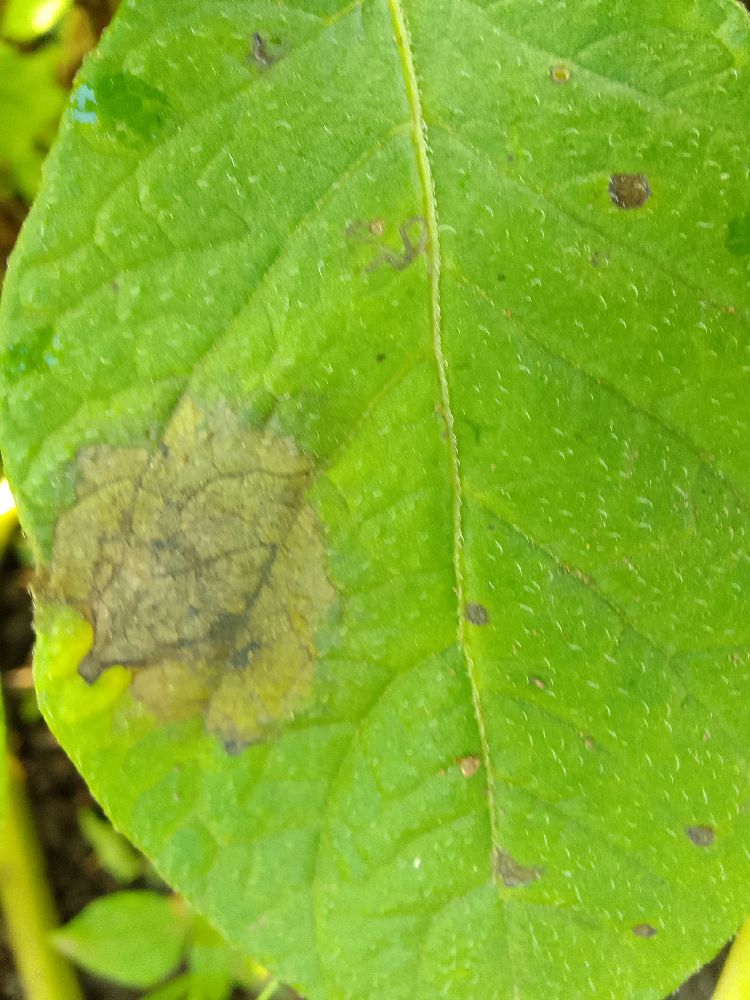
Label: Late blight